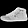
Label: Sneaker